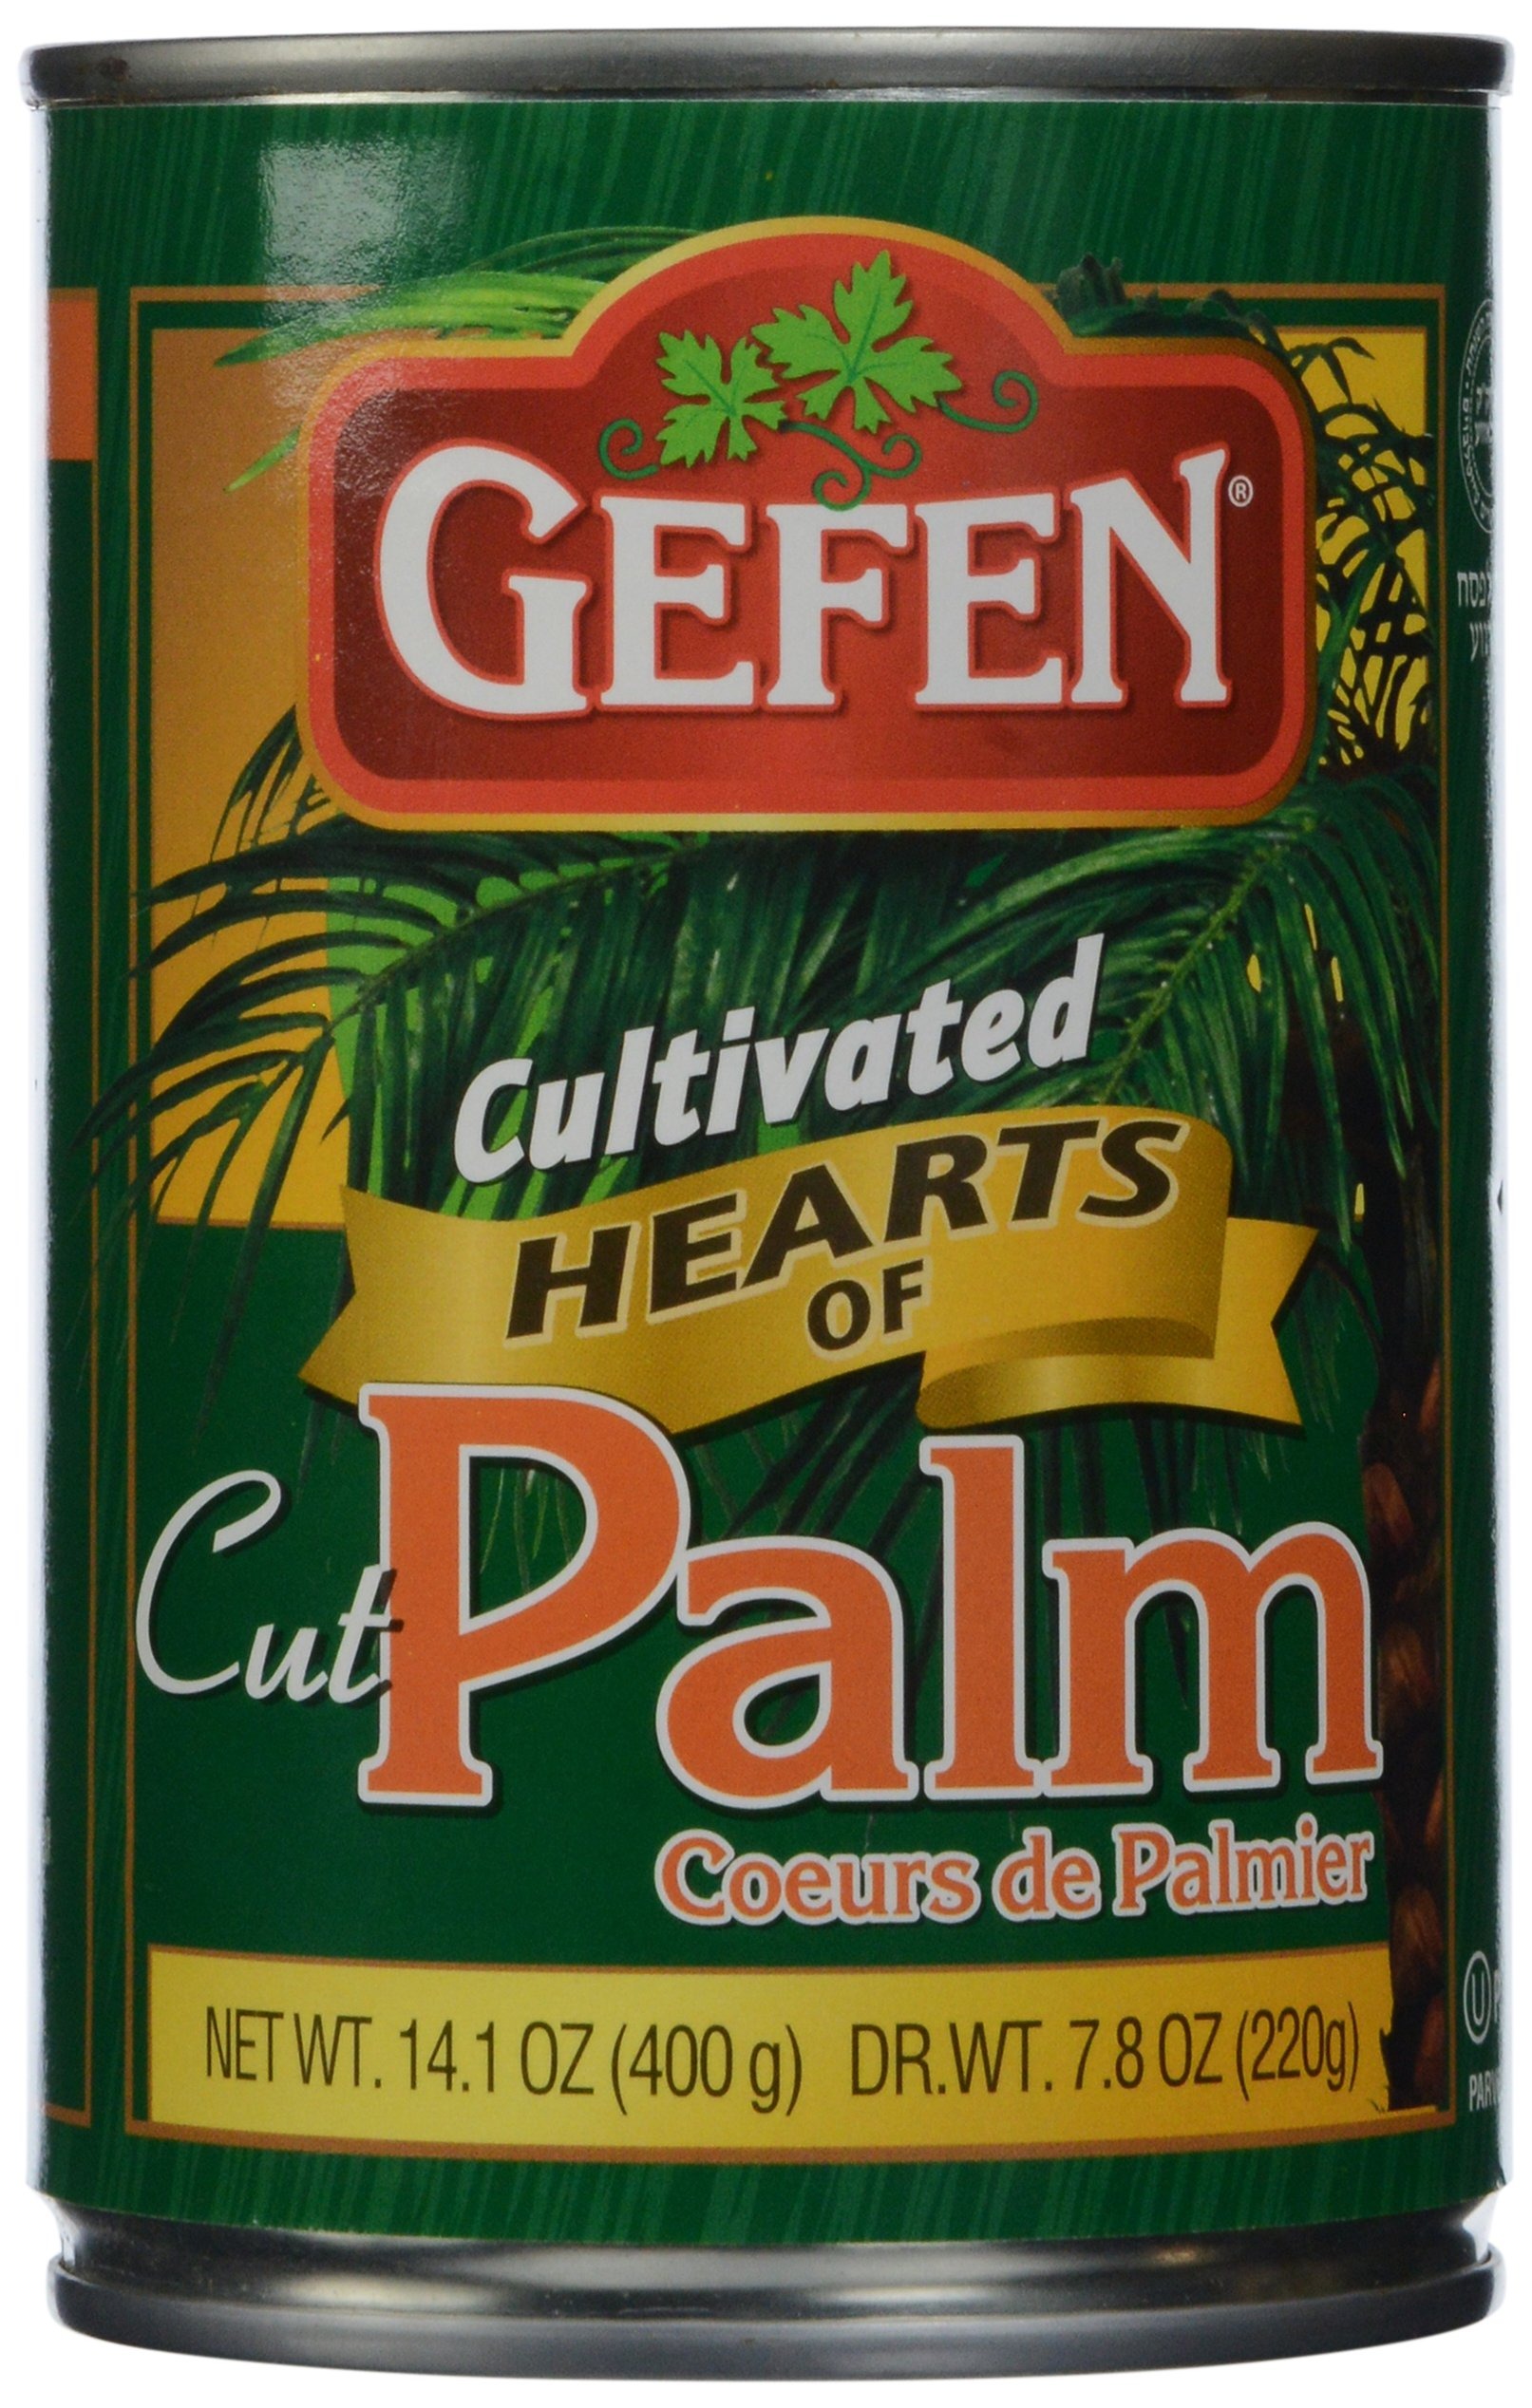
Item Name: Gefen Cut Hearts of Palm, 14.1 oz
Bullet Point: Gefen
Value: 14.1
Unit: Ounce

Price: 3.11